Lod

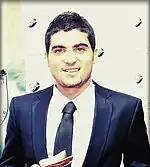
Oshri Cohen

A well-preserved mosaic floor dating to the Roman period was excavated in 1996 as part of a salvage dig conducted on behalf of the Israel Antiquities Authority and the Municipality of Lod, prior to widening HeHalutz Street. According to